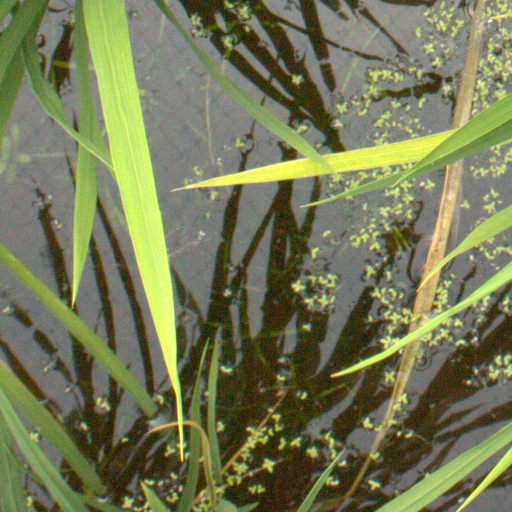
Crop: rice